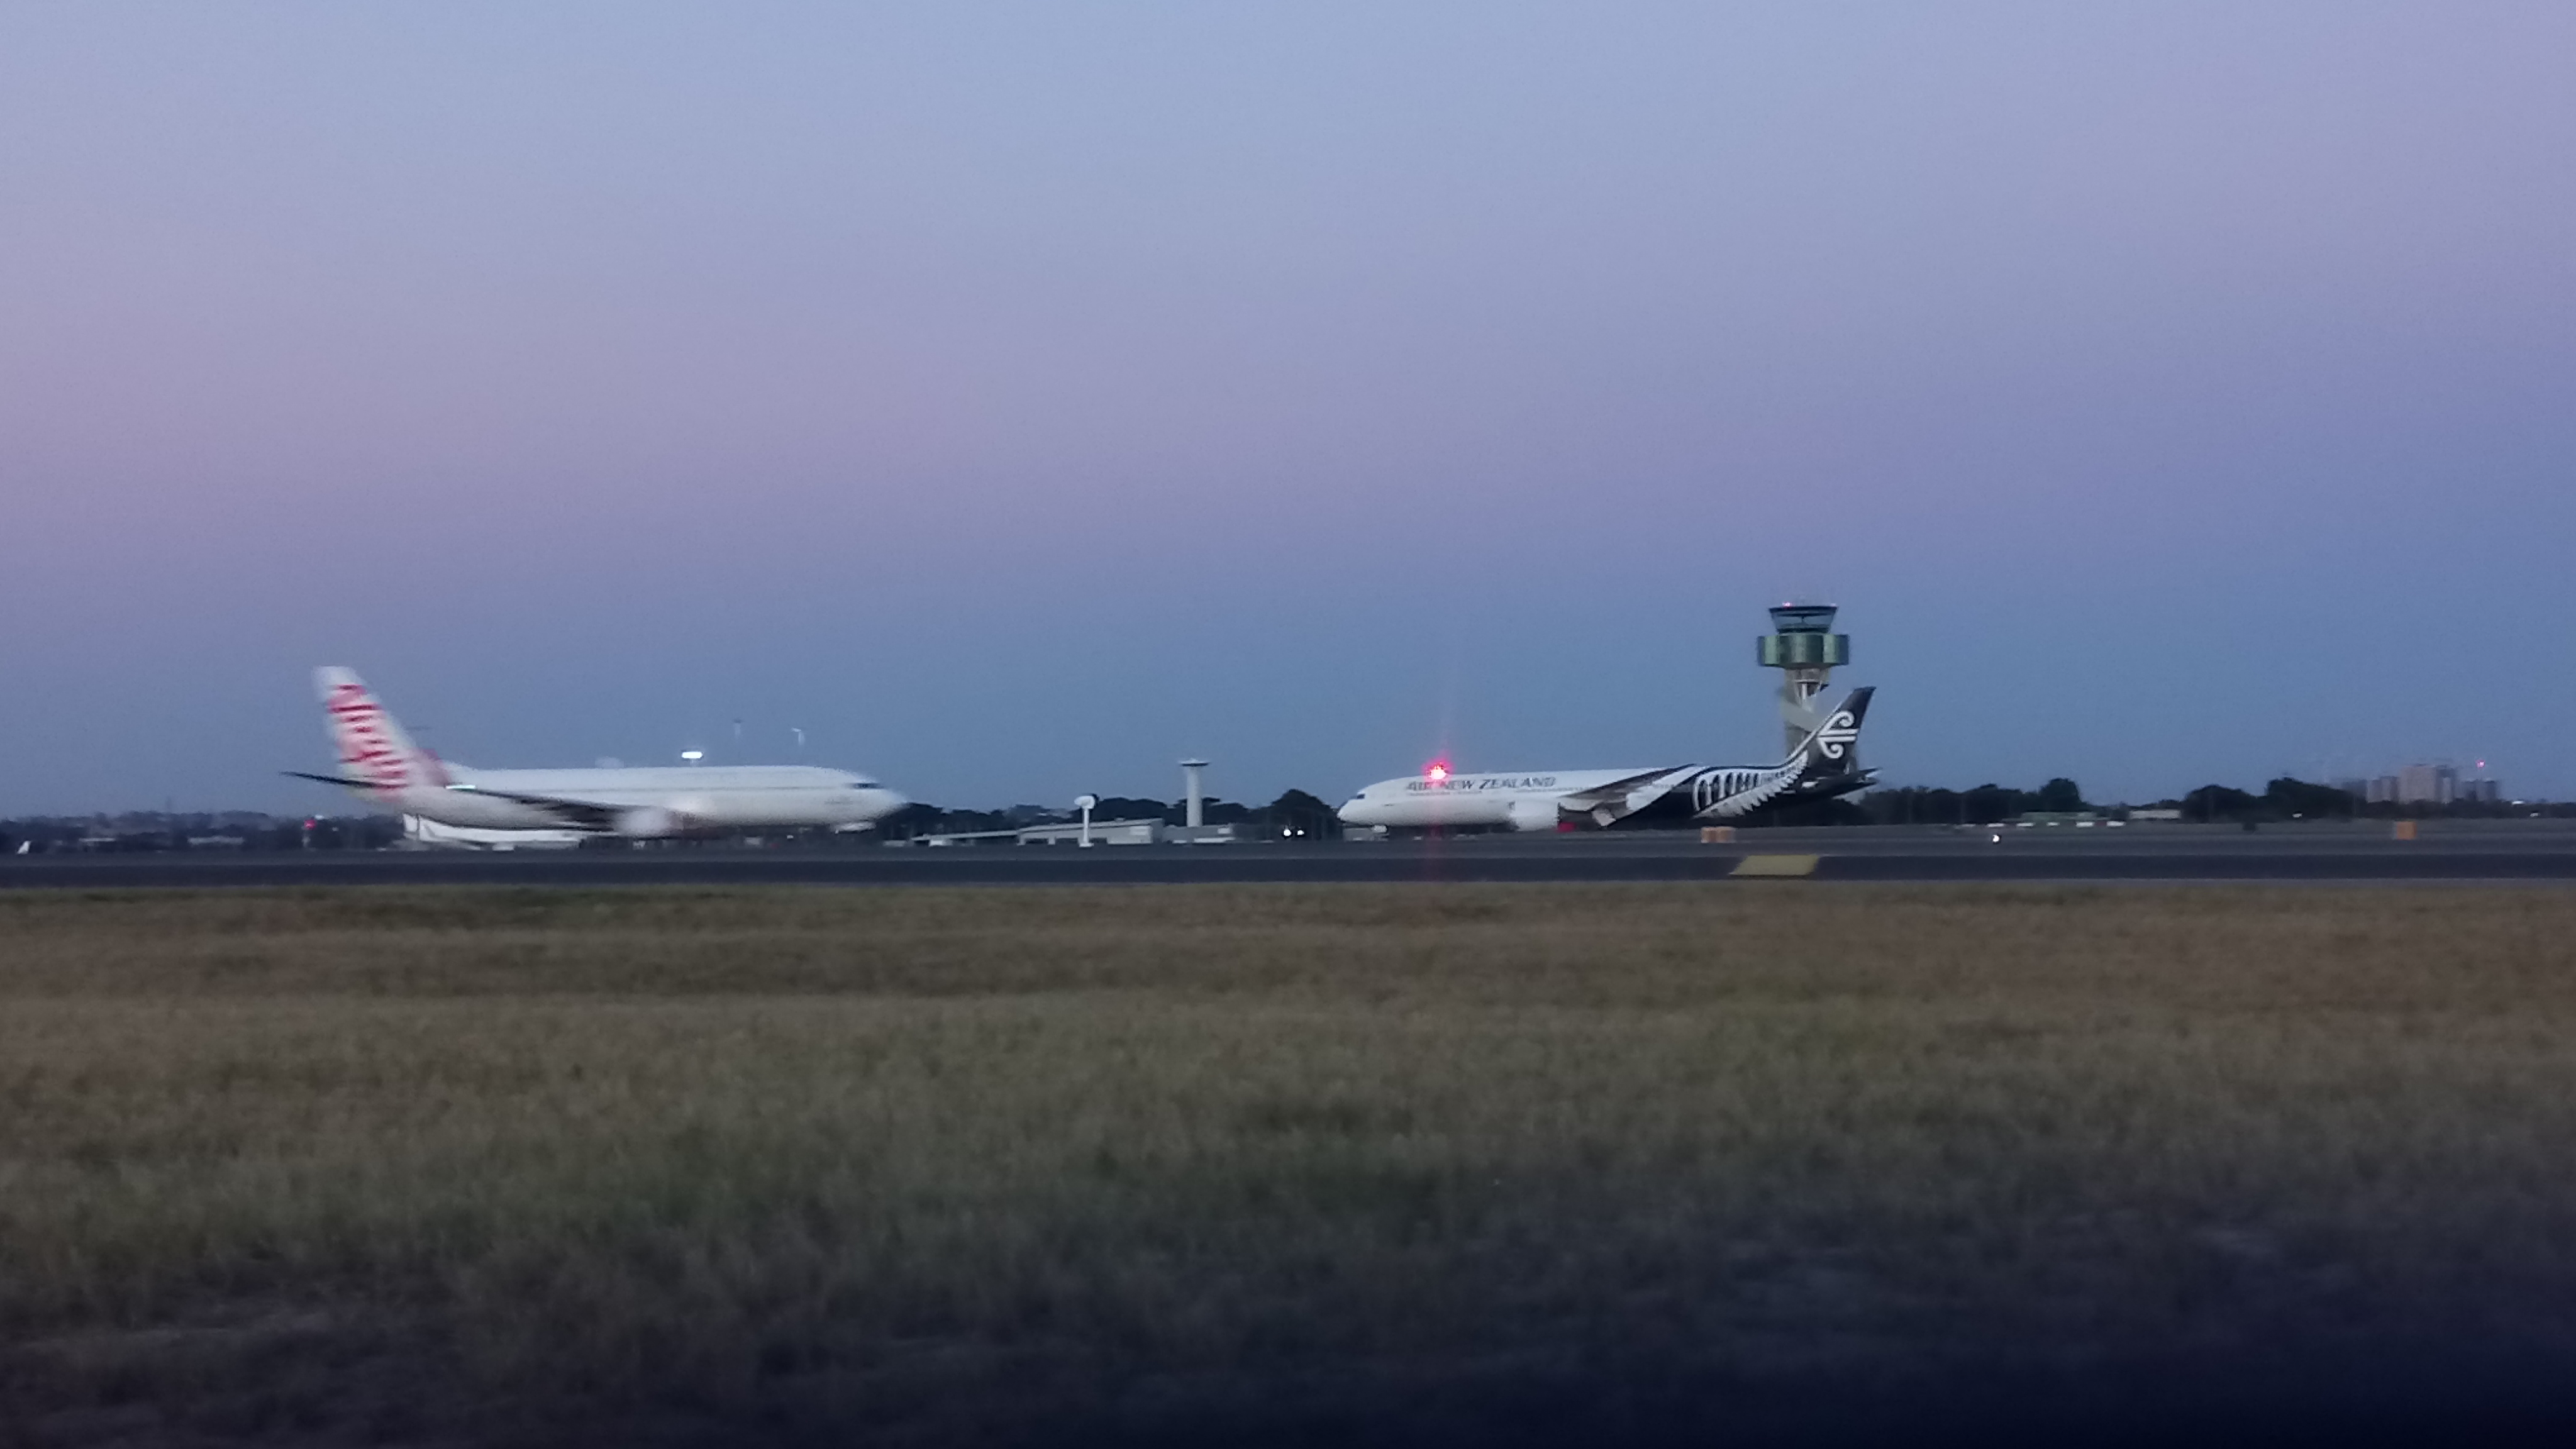
airport, airplane, aircraft, airline, aviation, airliner, vehicle, air travel, sky, wide body aircraft, aerospace engineering, flight, runway, takeoff, boeing 747, narrow body aircraft, airbus, cargo aircraft, boeing 747 400, airport apron, boeing, aerospace manufacturer, jet aircraft, boeing 767